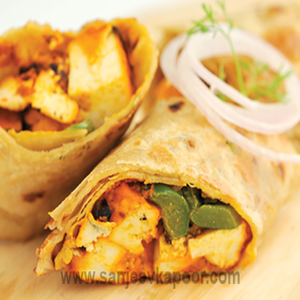
Dish: kathiroll